Güímar

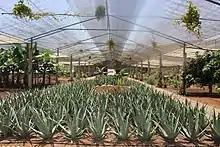
Aloe vera cultivation in a greenhouse in Güímar

The first population centre of Güímar originated in the sixteenth century in the neighbourhood of San Juan - also called Güímar de Arriba - near the springs of the Agua and Chamoco ravines. The first buildings were linked to the sugar mill started up by the brothers Juan Felipe and Blasino Piombino or Romano.